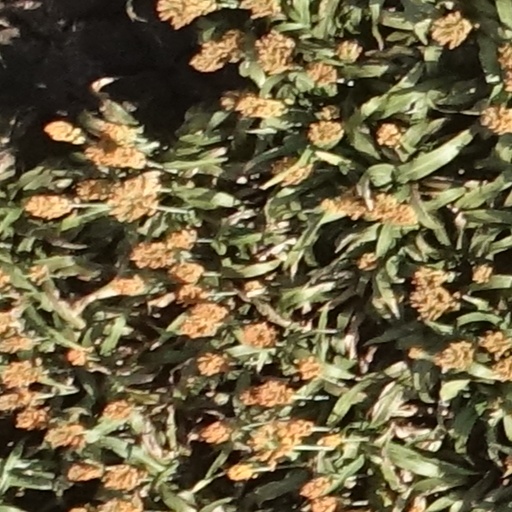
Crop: sorghum